Maksim Perepelitsa

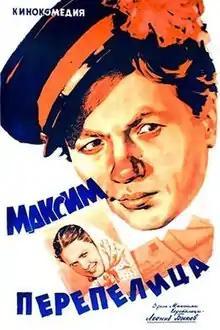

Maksim Perepelitsa is a 1955 comedy film directed by Anatoly Granik. The song "Let's Go" (known in Russian as "V Put") was written for this film.